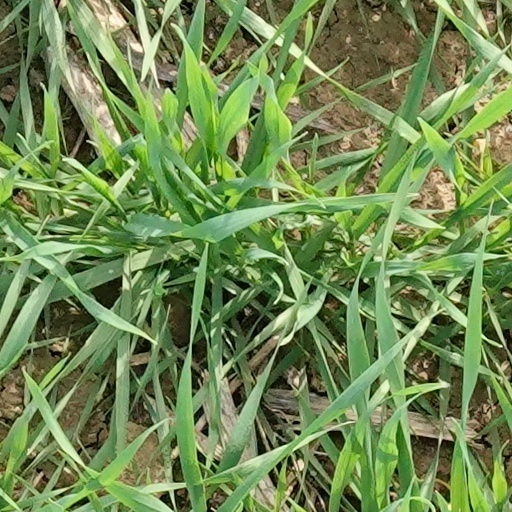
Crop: wheat